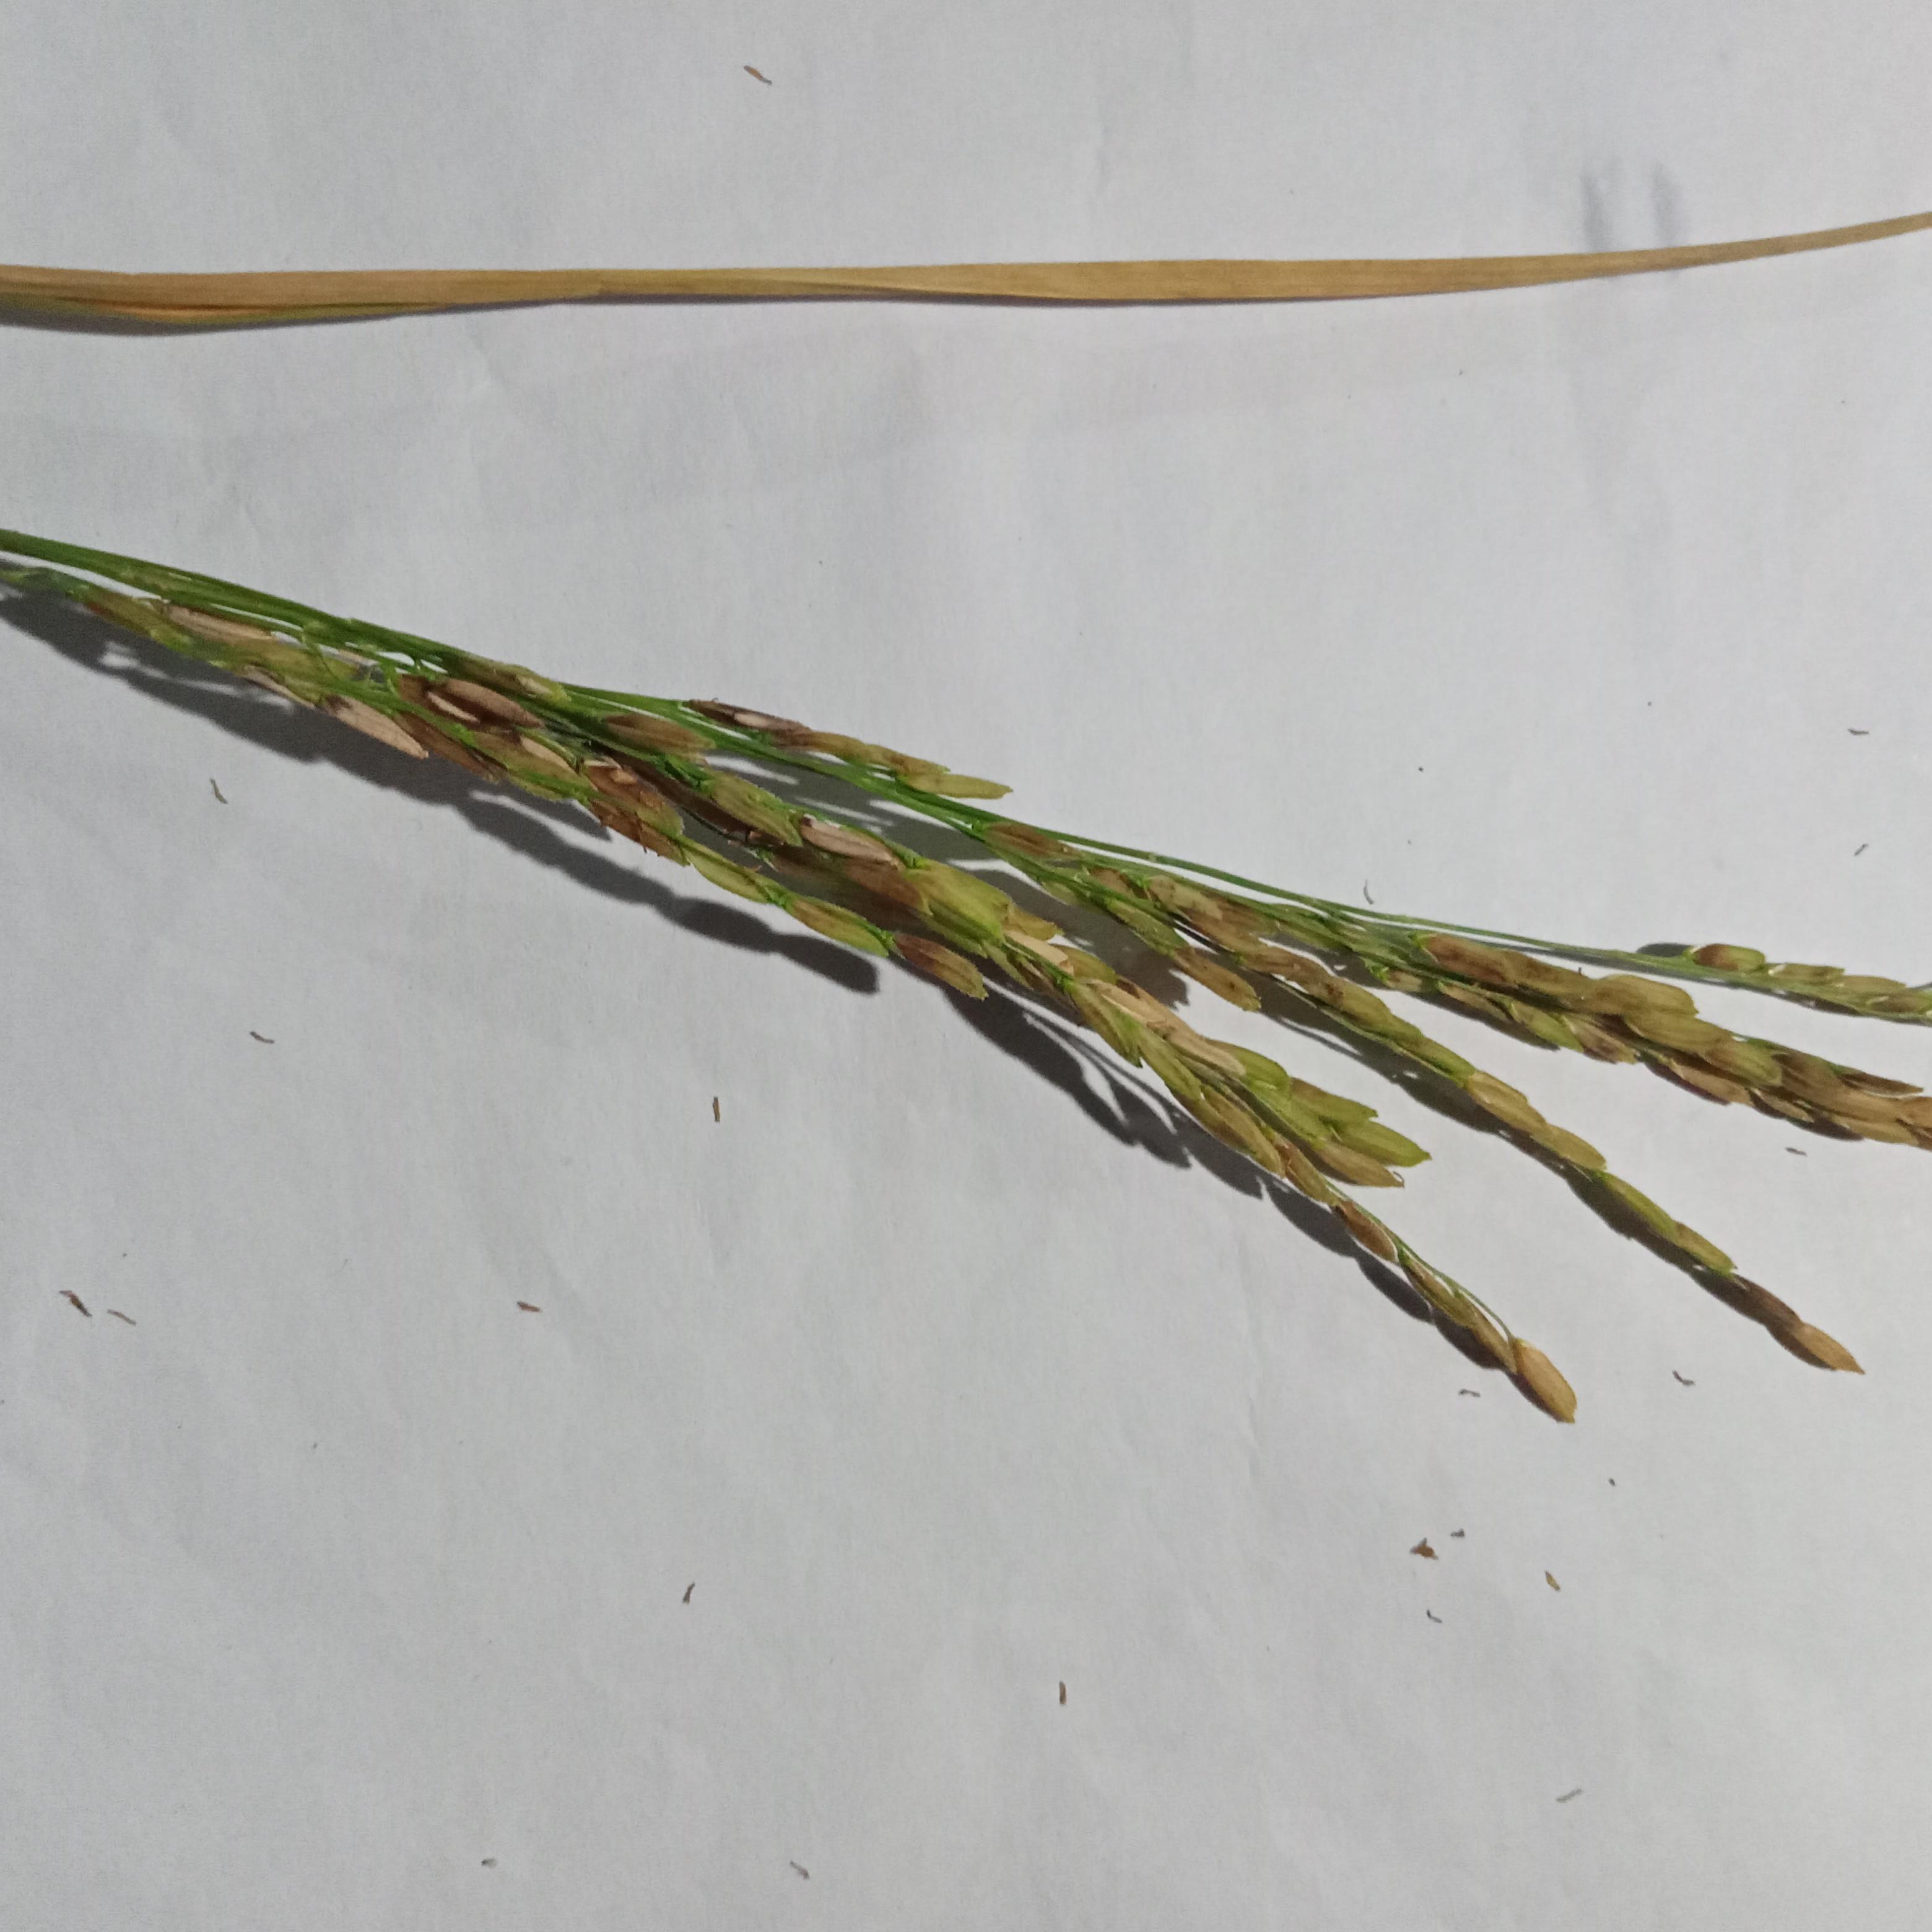
Label: Rice___Neck_Blast